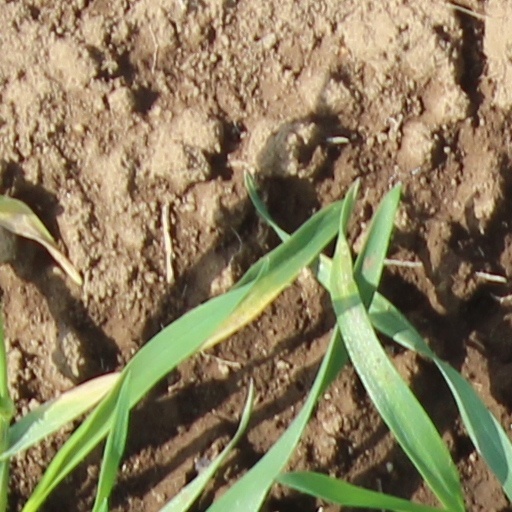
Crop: wheat